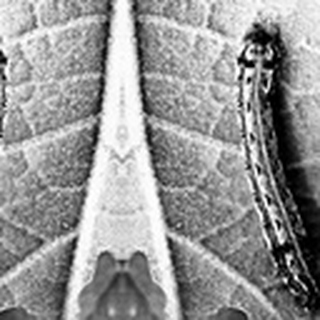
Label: cotton_army_worm